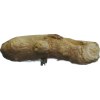
Label: ginger